Hạ Long Bay

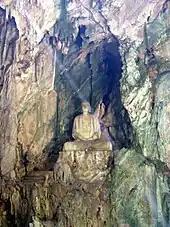
Statue of Buddha inside a cave, erected in the 16–17th century

Located within Hạ Long and Bái Tử Long are archaeological sites such as Mê Cung and Thiên Long. There are remains from mounds of mountain shellfish (Cyclophorus), spring shellfish (Melania, also called Thiana), some freshwater water mollusc and some rudimentary labour tools. The main way of life of Soi Nhụ's inhabitants included catching fish and shellfish, collecting fruits and digging for bulbs and roots. Their living environment was a coastal area unlike other Vietnamese cultures, for example, those found in Hòa Bình and Bắc Sơn.